Question: Where is the word chocolate written?
Tambaya: A ina ka rubuta kalmar cakulat?
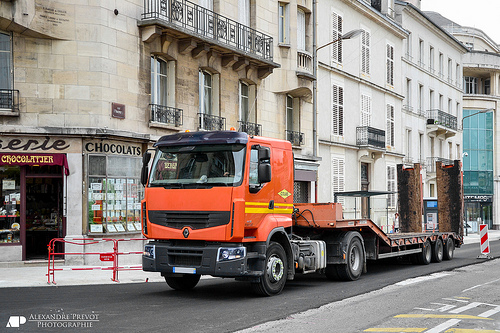
Answer: Top of sales window.
Amsa: Saman tagar tallace-tallace.